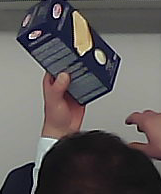
Product: barilla_lasagne